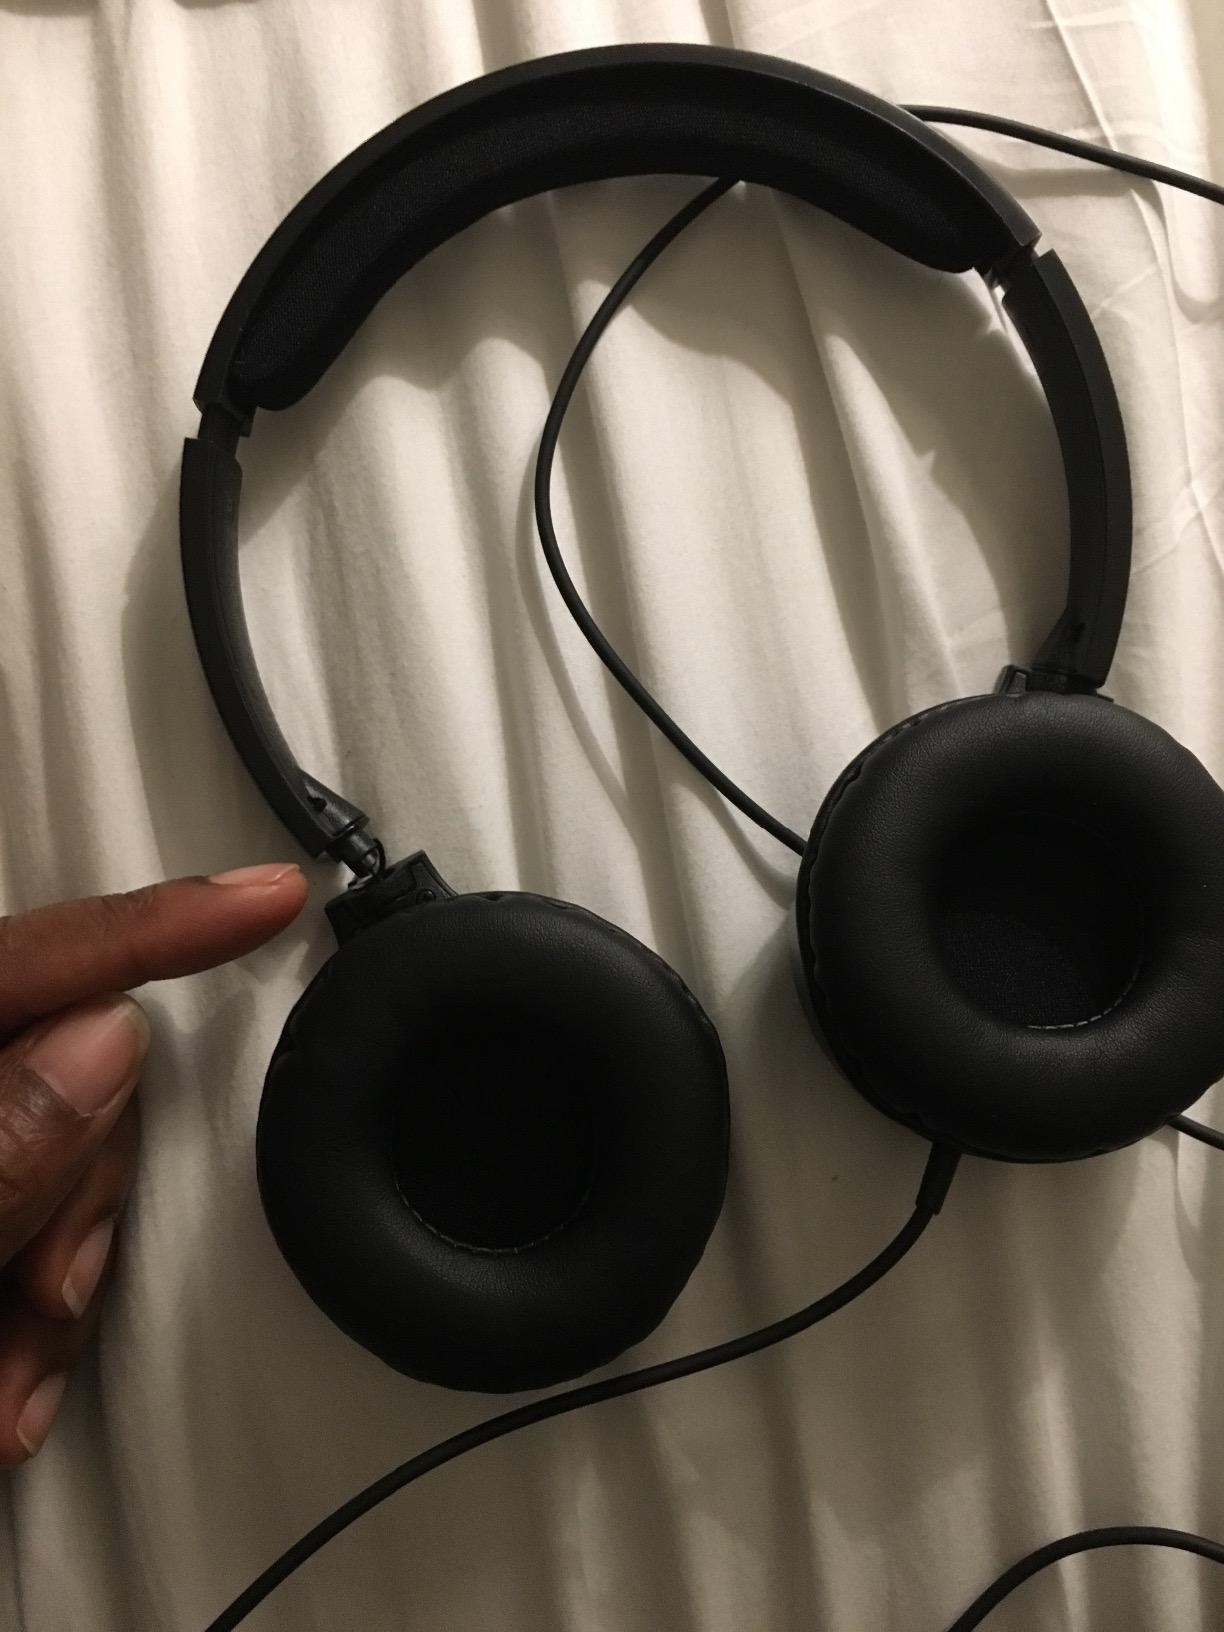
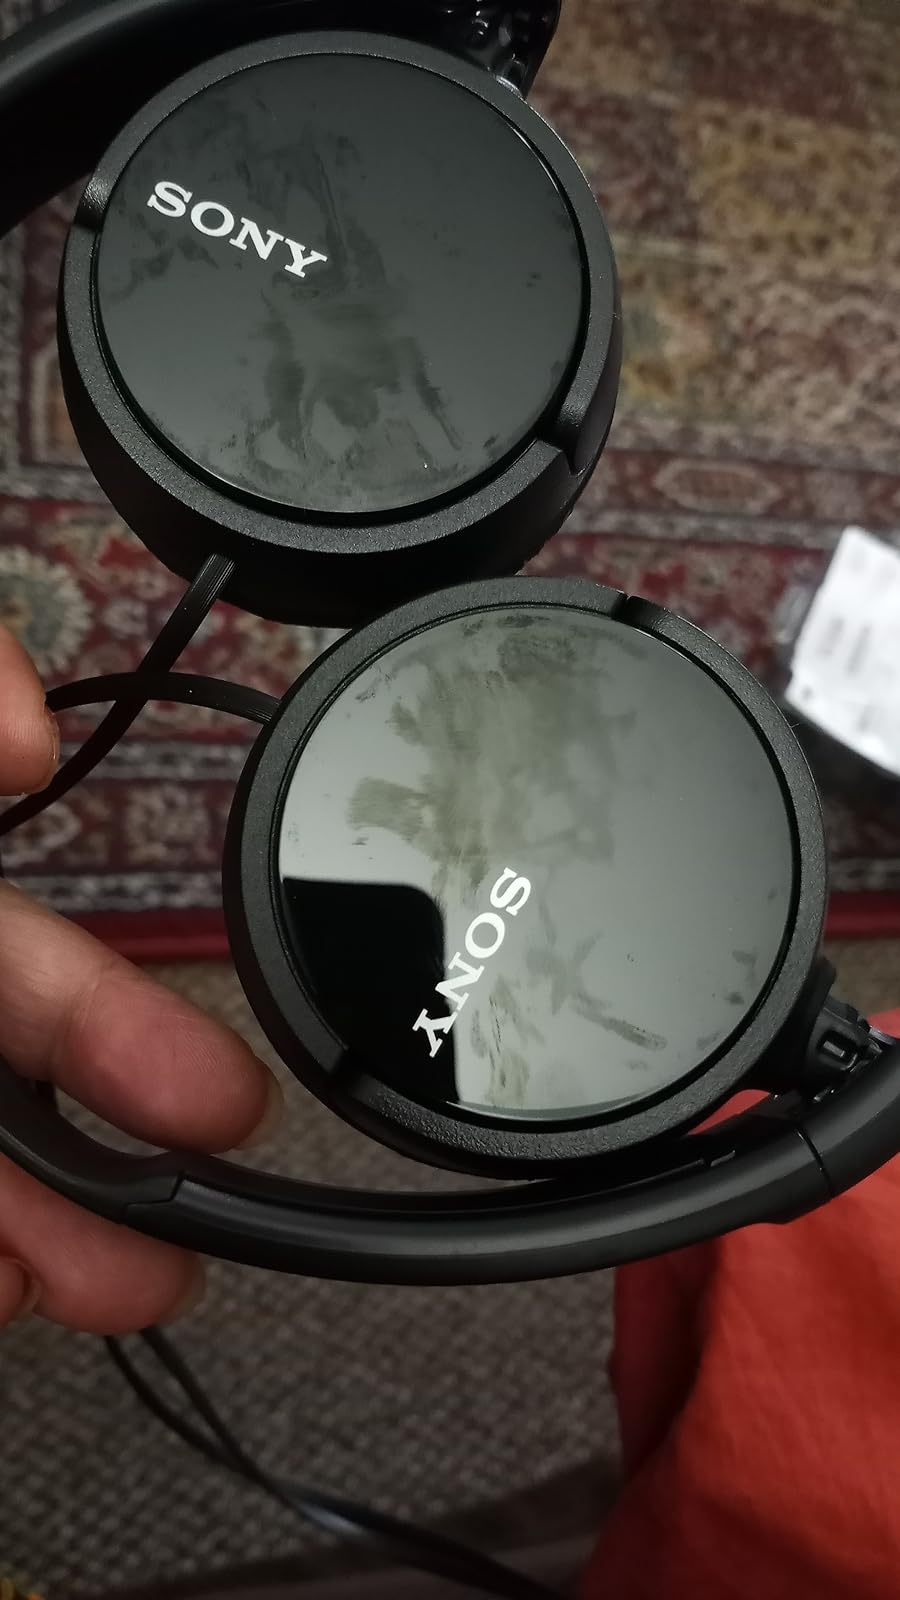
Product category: headphones
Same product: no